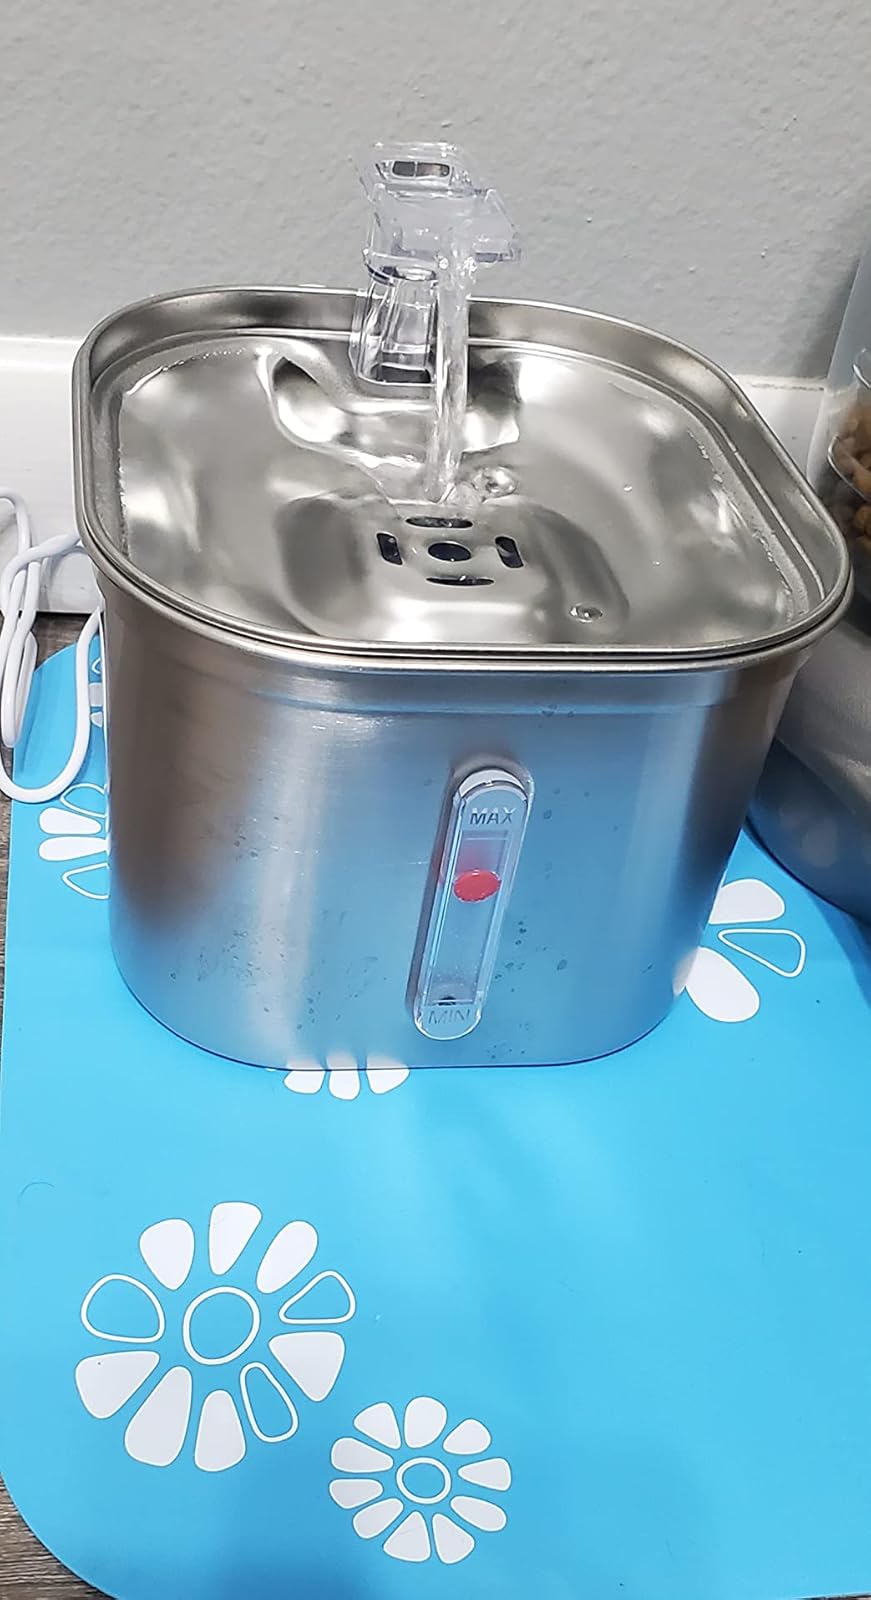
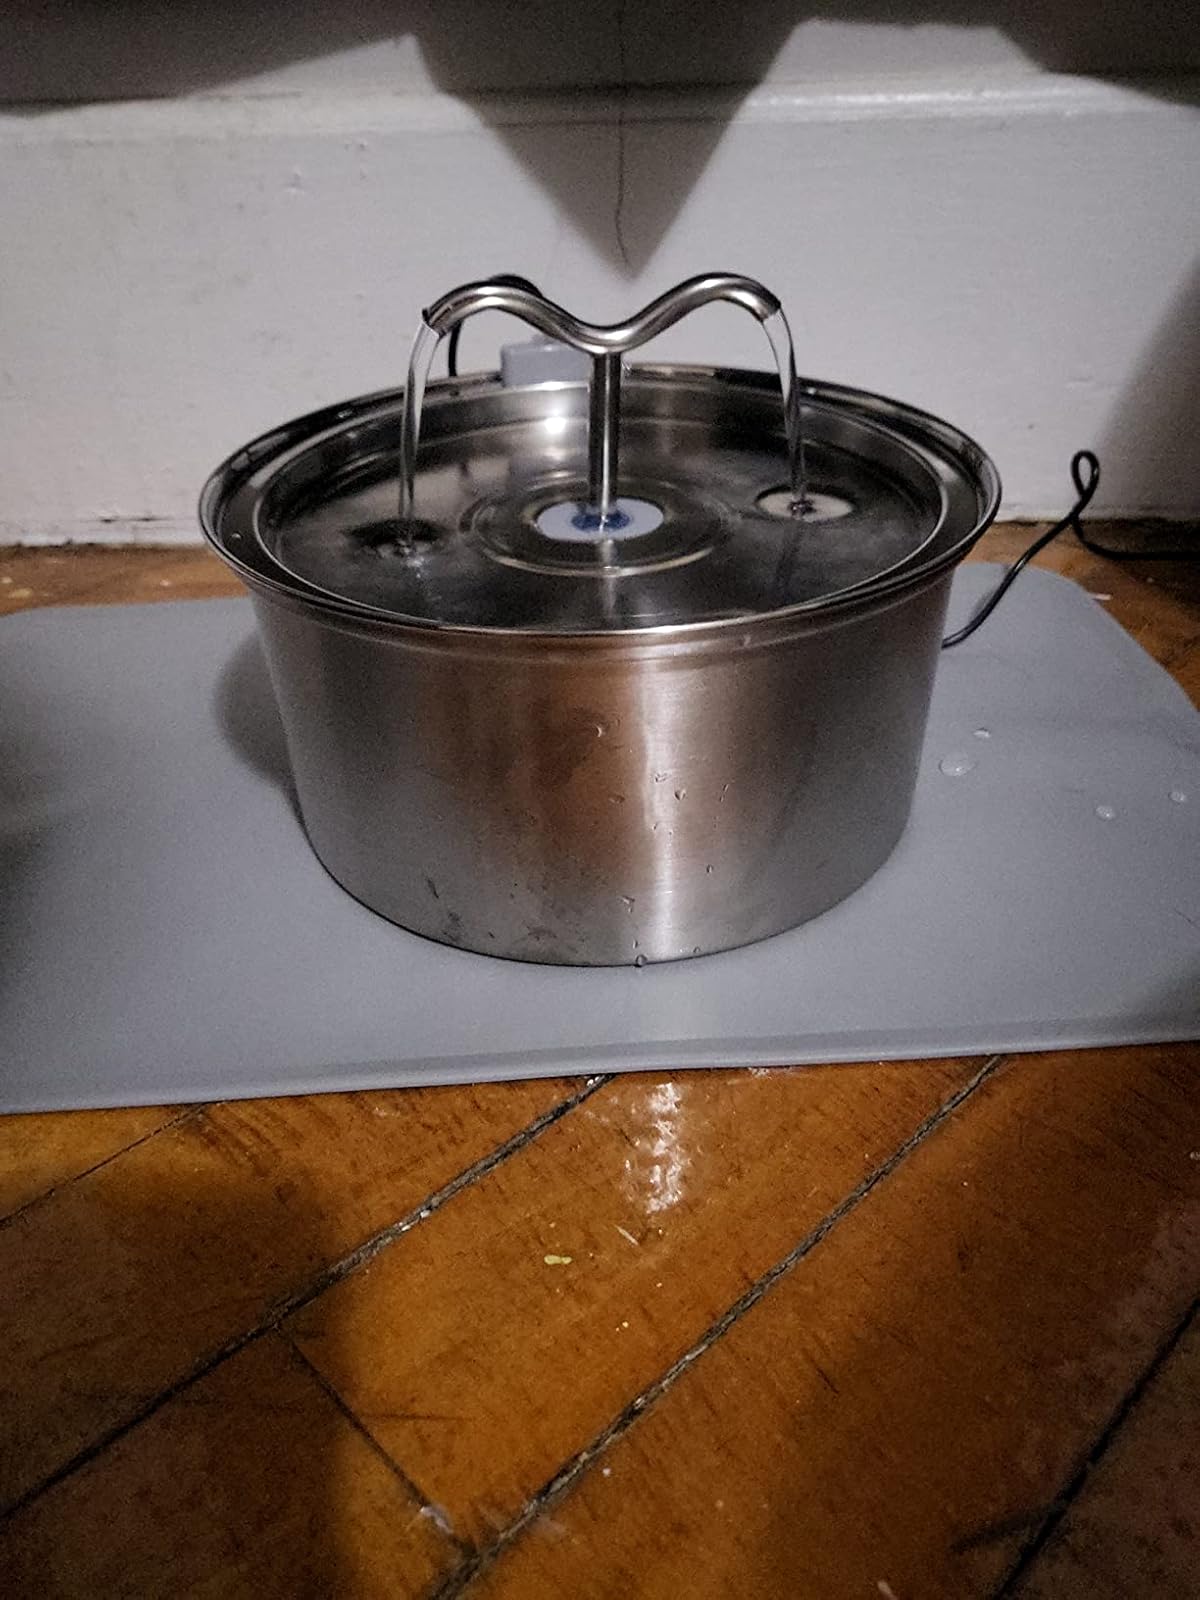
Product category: items_bowl
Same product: no